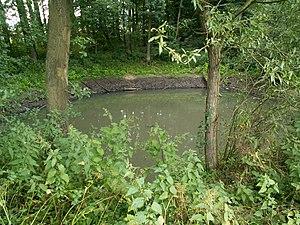
Belm est une ville d'environ 14 000 habitants dans l'arrondissement d'Osnabrück, land de Basse-Saxe.